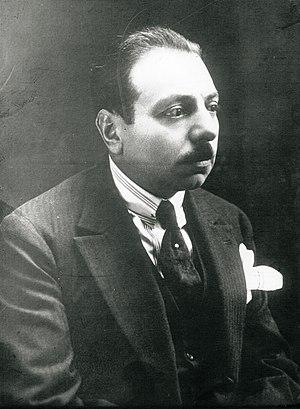
Jean, Eugène Merlo dit Eugène Merle, né le 5 février 1884 à Marseille et mort en août 1938 à Paris, est un militant anarchiste et journaliste français, fondateur notamment du journal Paris-Soir.